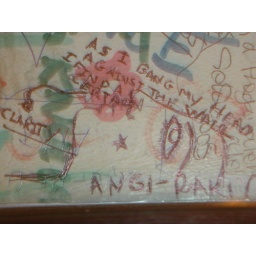
I drew the face and Rich wrote - 'as I bang my head against the wall i find a certain clarity'.